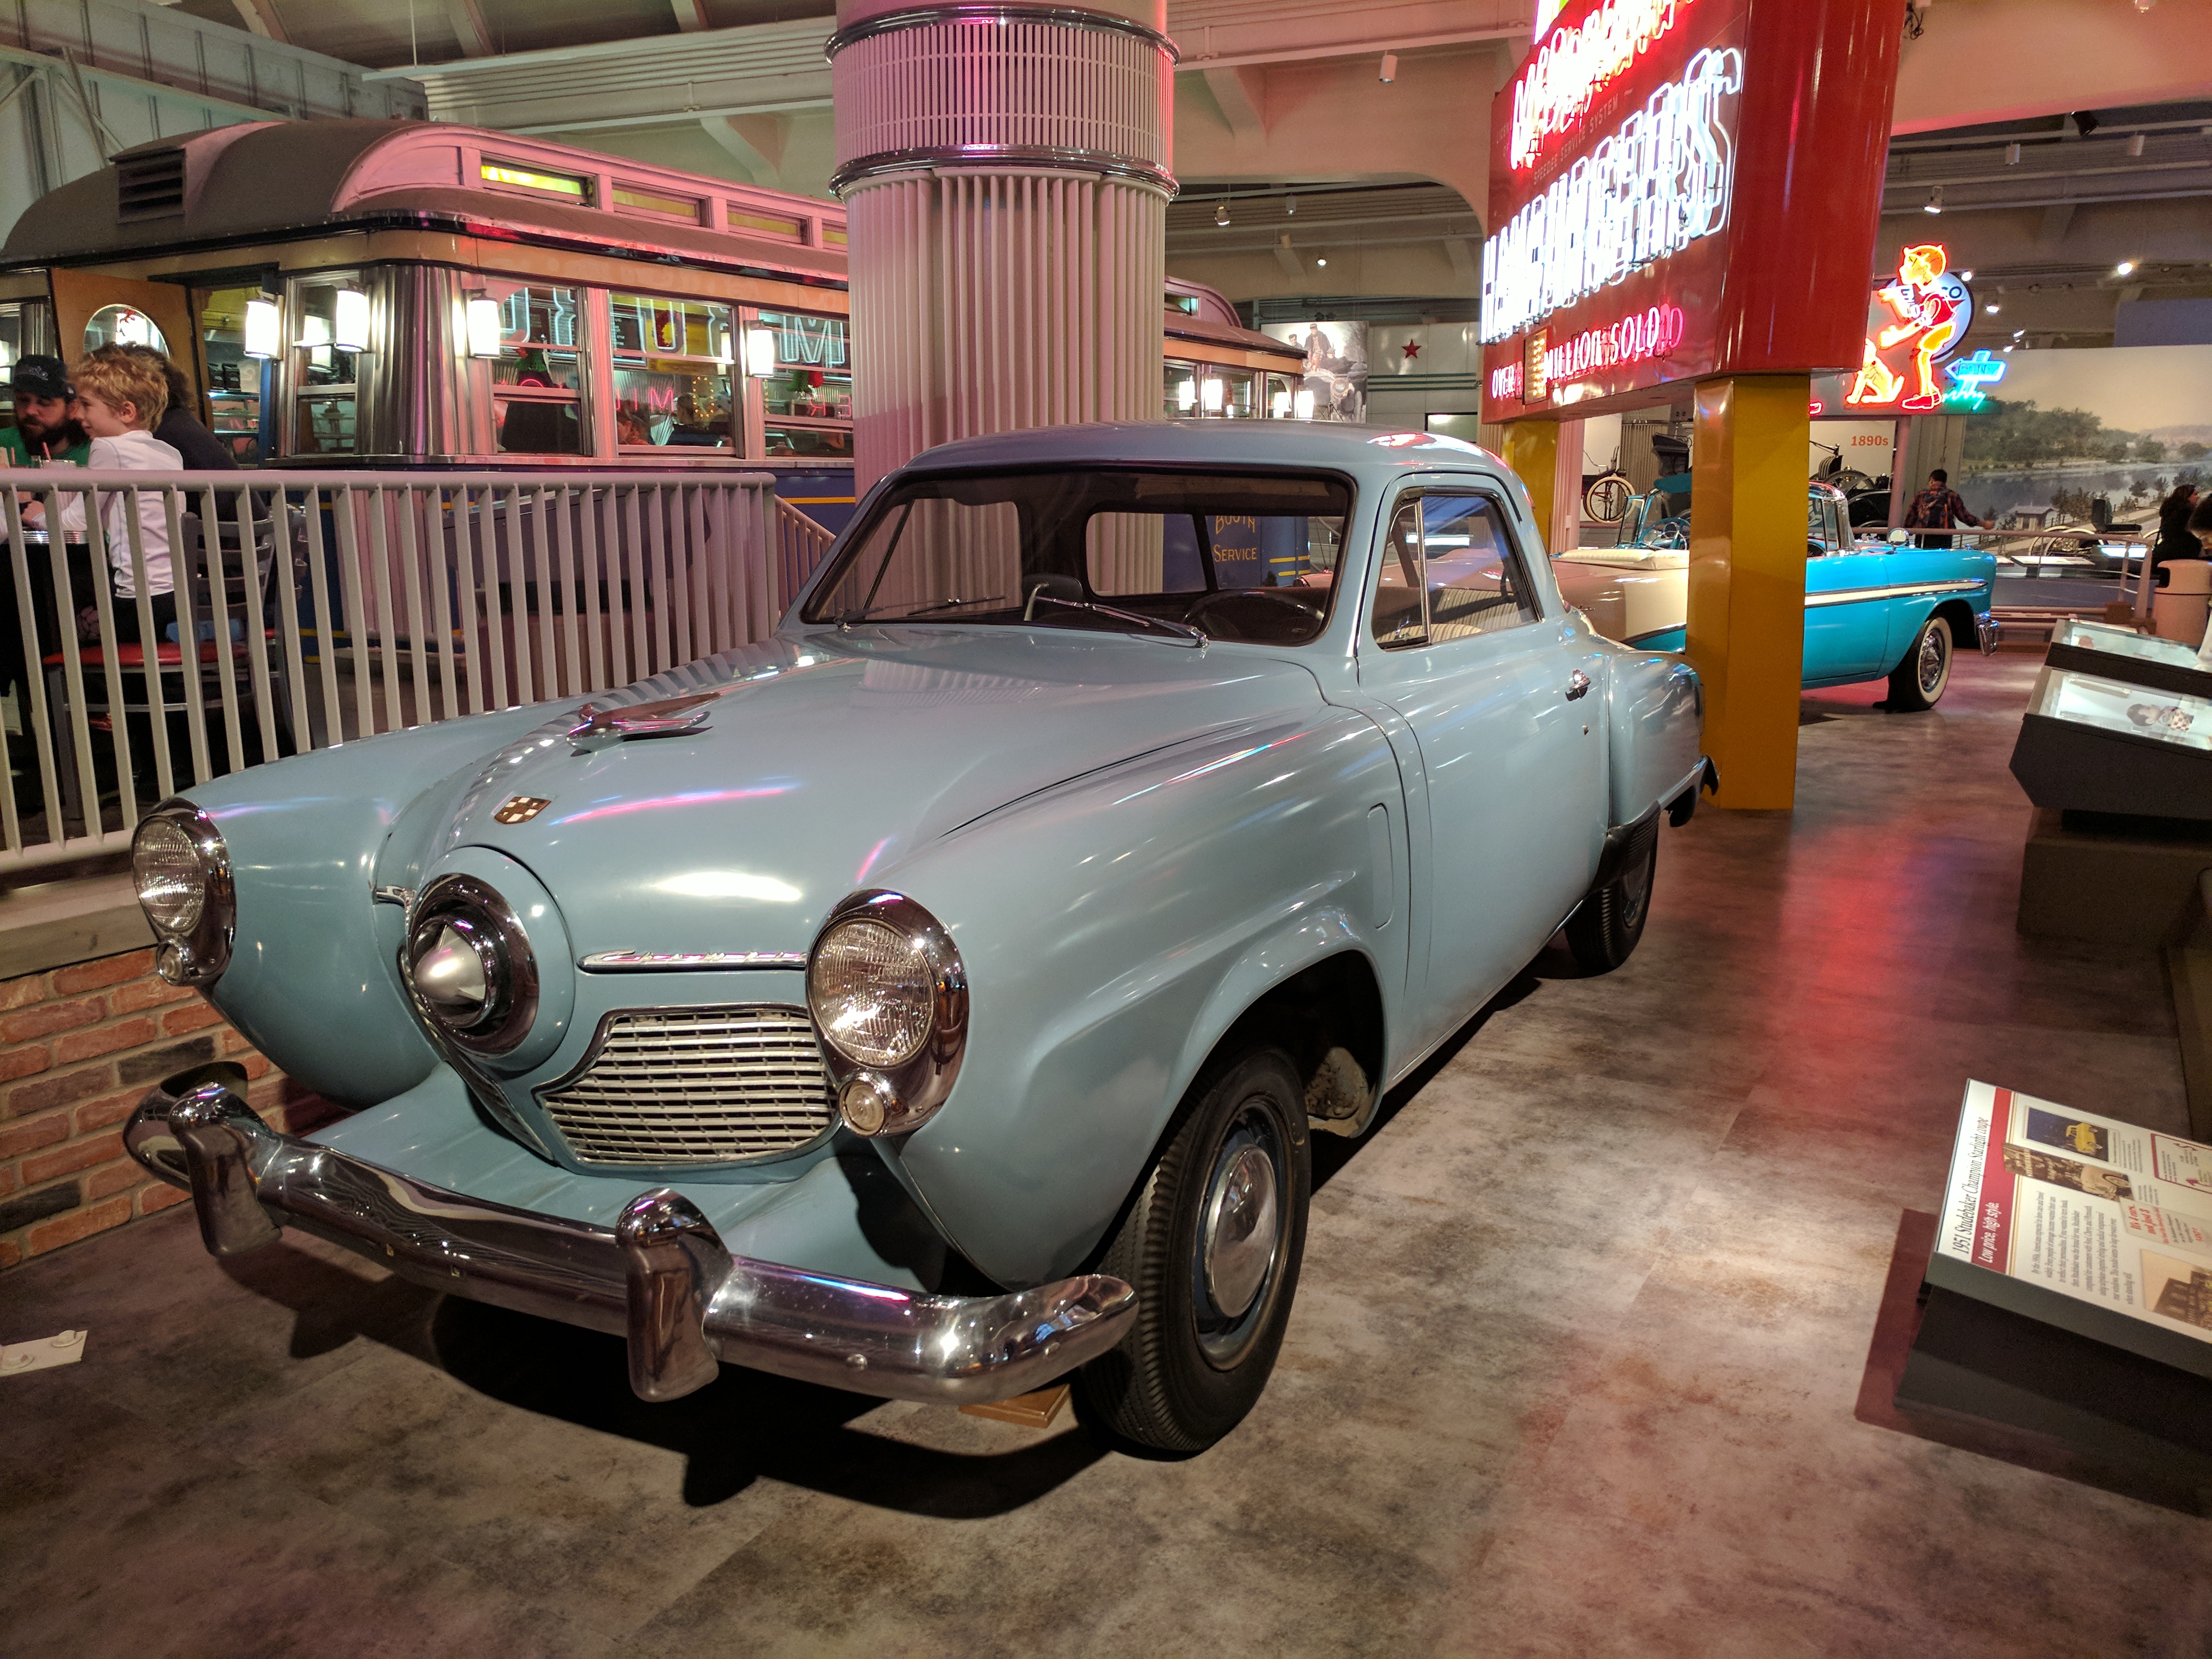
ford, museum, car, cars, auto, automobile, automobiles, machine, machines, land vehicle, classic car, vehicle, motor vehicle, classic, coupe, antique car, sedan, Studebaker champion, vintage car, convertible, compact car, Studebaker commander, family car